Salomon de Bray

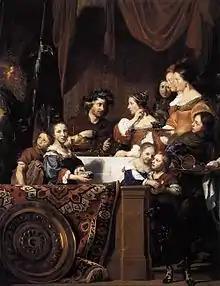
Cleopatra puts a pearl earring in the wine, posthumous family portrait poignantly illustrating a "priceless meal" with Salomon as Anthony and his wife Anna as Cleopatra, painted by son Jan (on the far left looking over at his sister and wife), and son Dirck (gazing out towards the viewer on the right) as the only surviving family members. 1669, Currier Museum of Art.

Salomon de Bray was the father of ten children, of whom three (Dirck de Bray, Jan de Bray, and Joseph de Bray) became notable artists. He probably died of the plague that hit Haarlem in 1664, as he and his children Jacob, Josef, Juliana and Margaretha all died in April and May of that year. His wife had already died the previous year. He was buried in the Sint-Bavokerk in Haarlem.